Chuck Berry

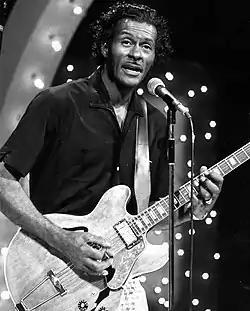
Berry as guest host of "The Midnight Special" in 1973

In the 1970s, Berry toured on the strength of his earlier successes. He was on the road for many years, carrying only his Gibson guitar, confident that he could hire a band that already knew his music no matter where he went. AllMusic said that in this period his "live performances became increasingly erratic, ... working with terrible backup bands and turning in sloppy, out-of-tune performances" which "tarnished his reputation with younger fans and oldtimers" alike. In March 1972, he was filmed, at the BBC Television Theatre in Shepherds Bush, for "Chuck Berry in Concert", part of a 60-date tour backed by the band Rocking Horse. Among the many bandleaders performing a backup role with Berry in the 1970s, were Bruce Springsteen and Steve Miller when each was just starting his career. (Springsteen related in the documentary film "Hail! Hail! Rock 'n' Roll" that Berry did not give the band a set list and expected the musicians to follow his lead after each guitar intro. Berry did not speak to the band after the show. Nevertheless, Springsteen backed Berry again when he appeared at the concert for the Rock and Roll Hall of Fame in 1995.) At the request of Jimmy Carter, Berry performed at the White House on June 1, 1979.